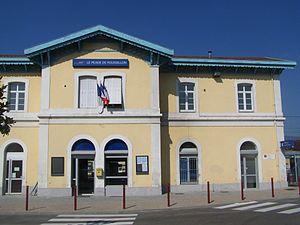
Vue de la façade de la gare du Péage de Roussillon en Isère.
Le Péage-de-Roussillon est une commune française située dans le département de l'Isère en région Auvergne-Rhône-Alpes.
La gare du Péage-de-Roussillon est une gare ferroviaire française de la ligne de Paris-Lyon à Marseille-Saint-Charles, située sur le territoire de la commune du Péage-de-Roussillon, dans le département de l'Isère en région Auvergne-Rhône-Alpes.